Karen Dunnell

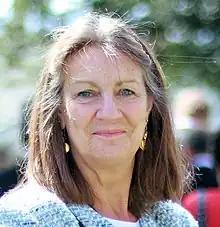
Karen Dunnell, former UK National Statistician, April 2008

Dame Karen Hope Dunnell, DCB, FAcSS ("née" Williamson; born 16 June 1946) is an American-born British medical sociologist and civil servant. She was National Statistician and Chief Executive of the Office for National Statistics of the United Kingdom and head of the Government Statistical Service from 1 September 2005 until retiring on 28 August 2009. Since its inception in 2008, she was also the Chief Executive of the UK Statistics Authority. She now has a range of non-executive roles including membership of Pricewaterhouse Coopers Public Interest Body, Trustee of National Heart Forum, member of the Court of Governors, University of Westminster.